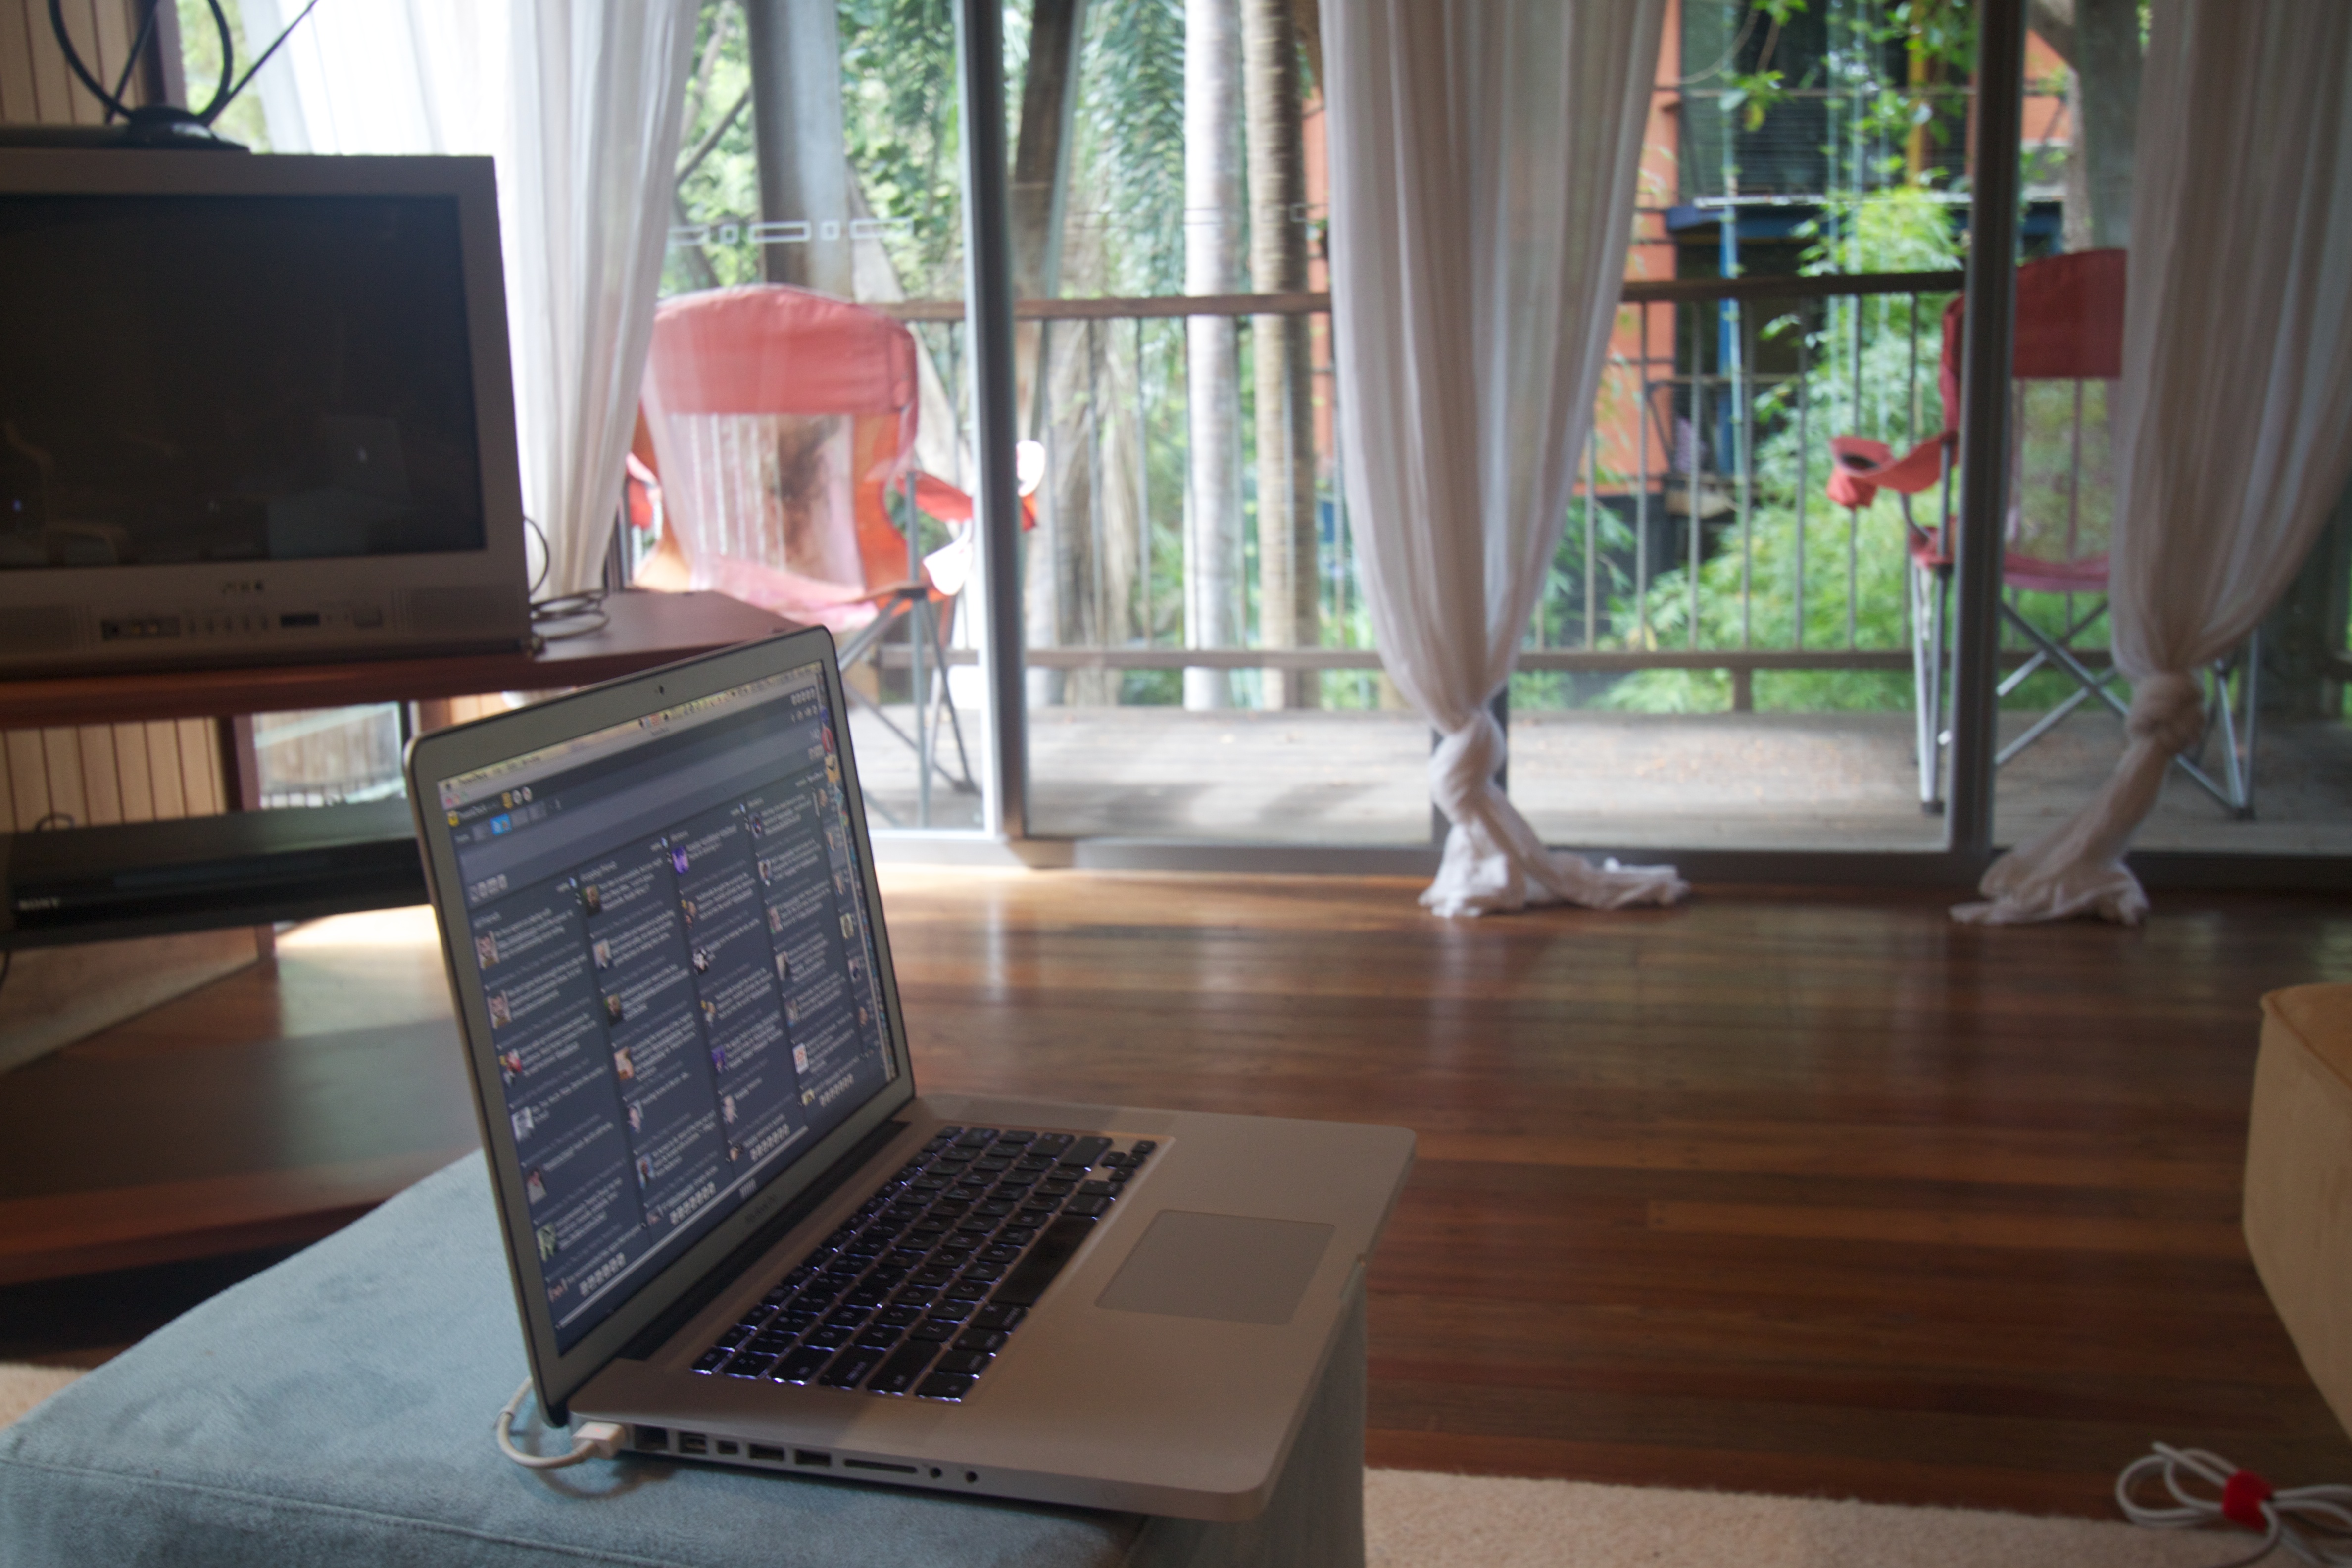
table, house, floor, home, cottage, property, living room, furniture, room, interior design, screenshot, flooring